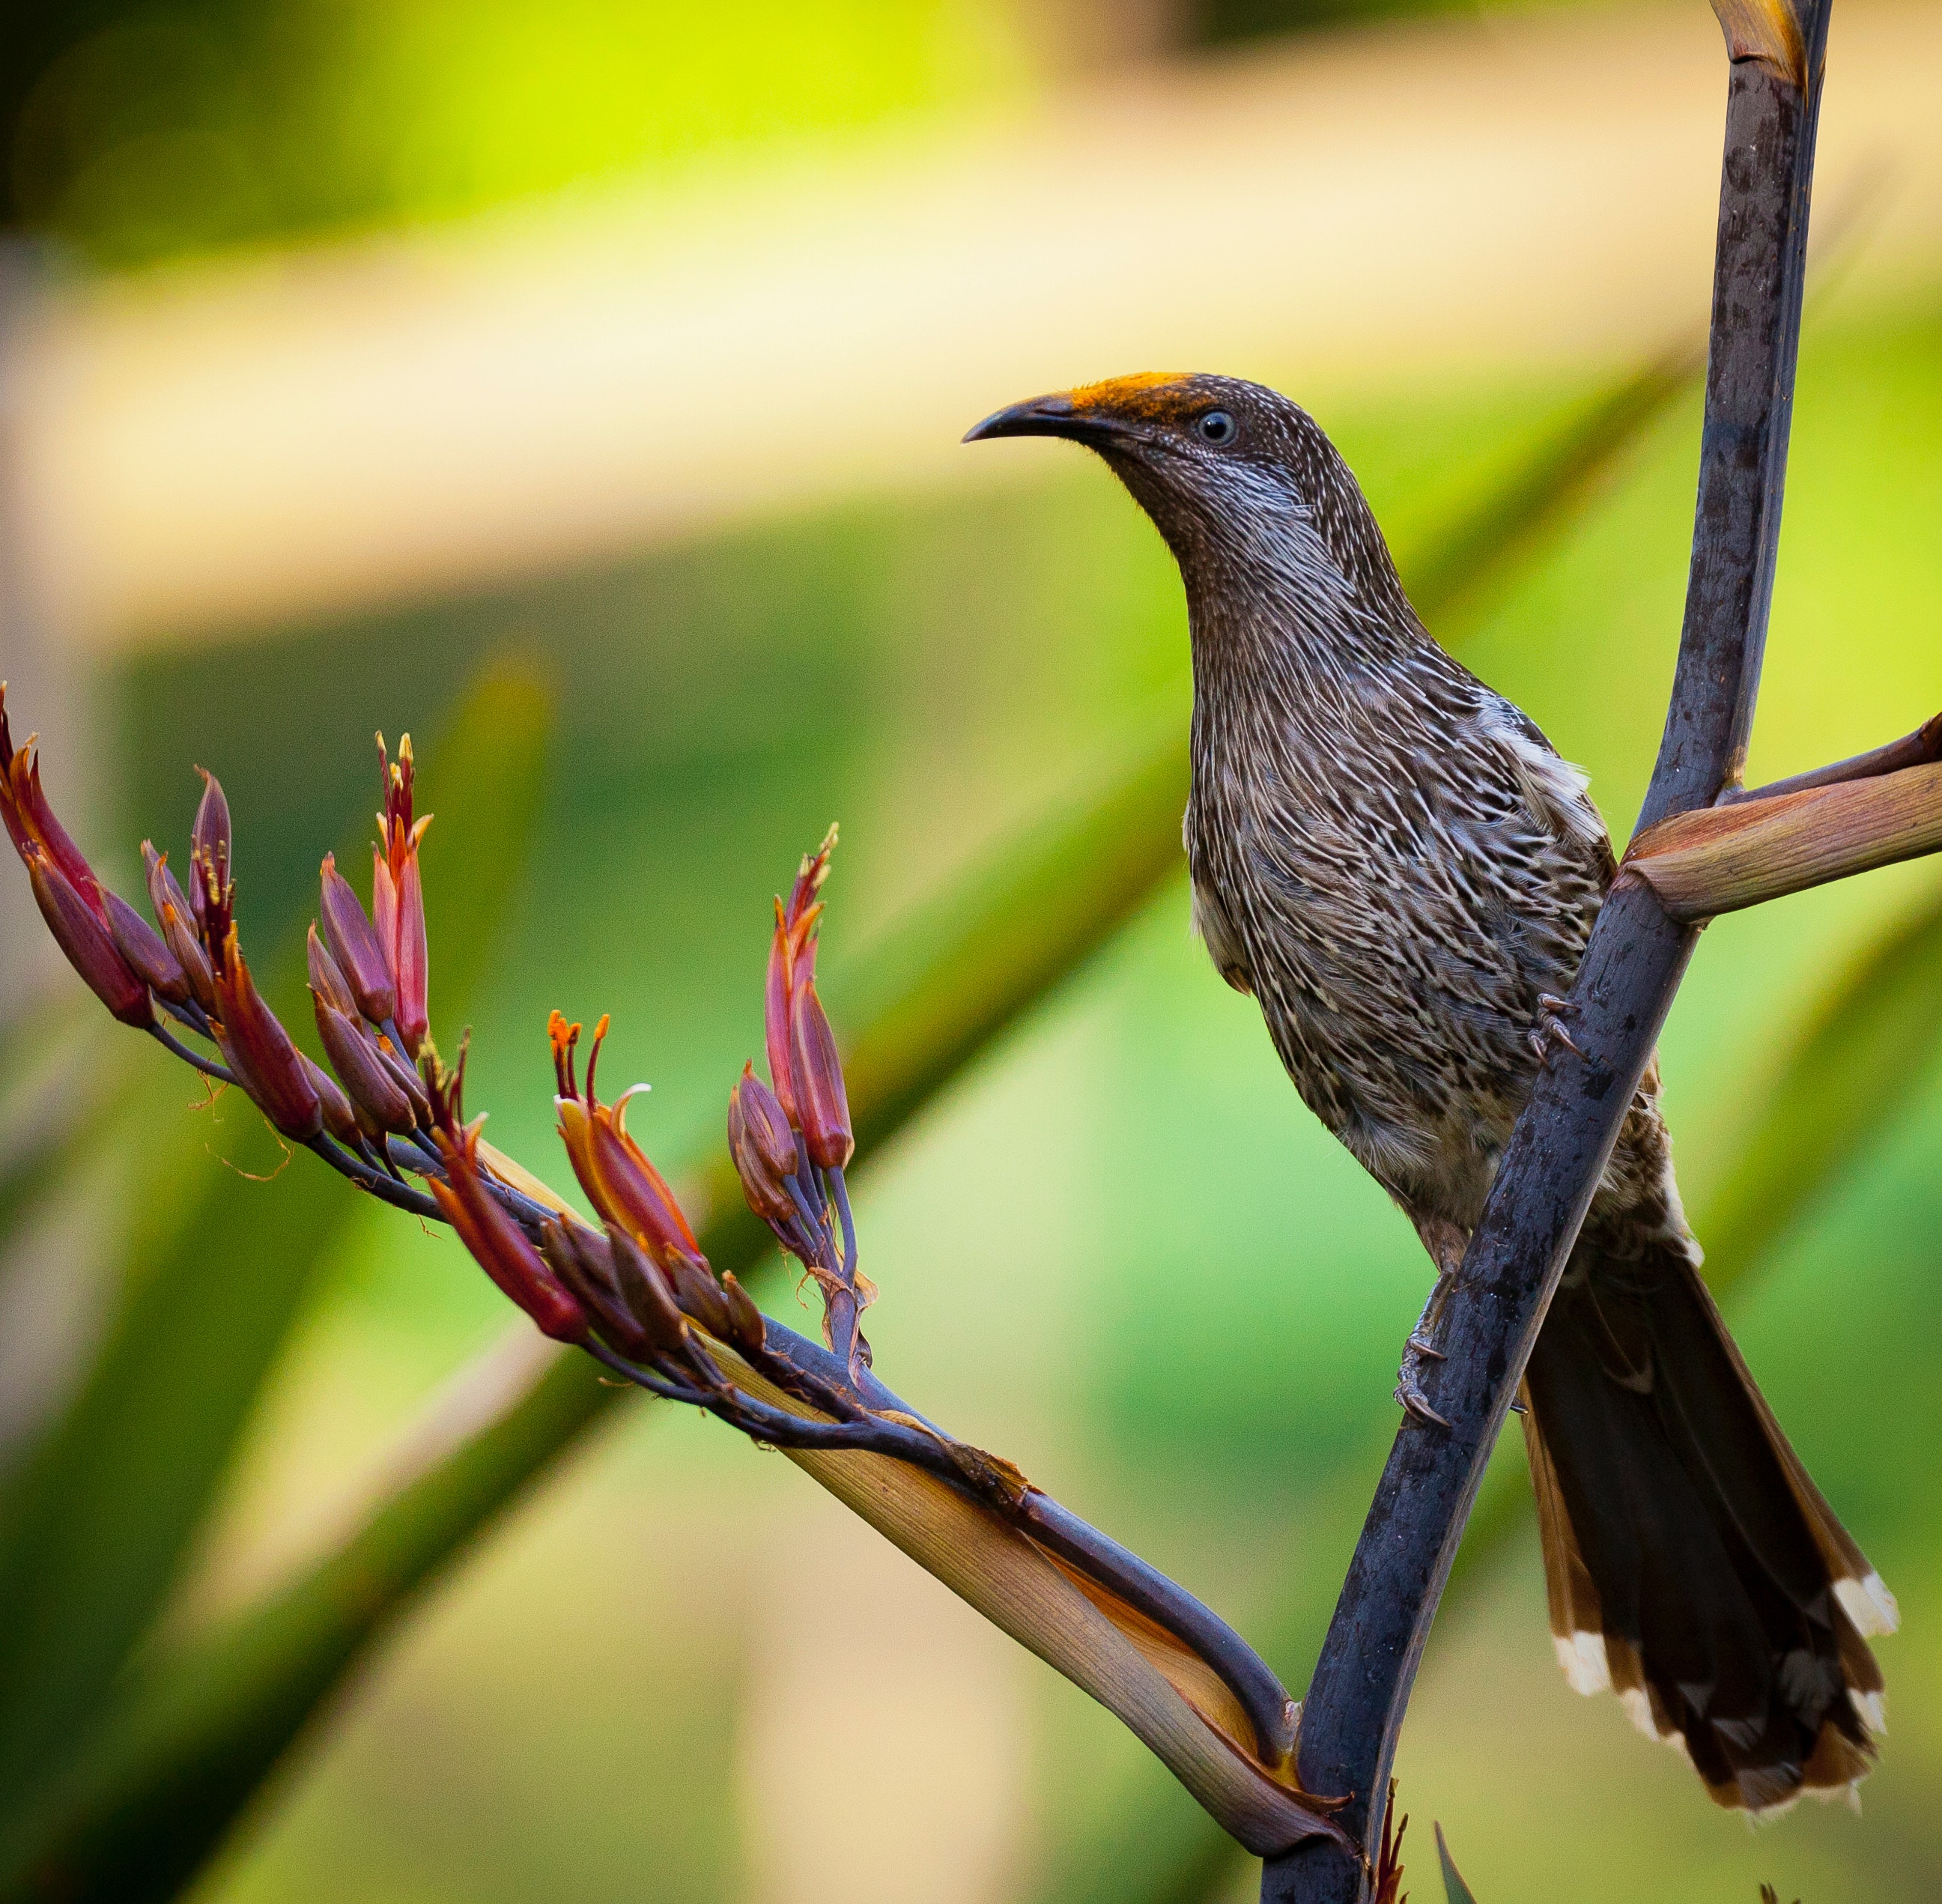
bird, beak, european starling, starling, wildlife, cuculiformes, plant, cuckoo, branch, perching bird, bulbul, twig, hummingbird